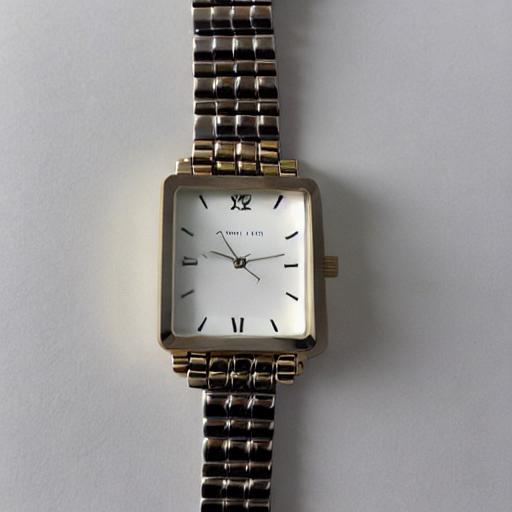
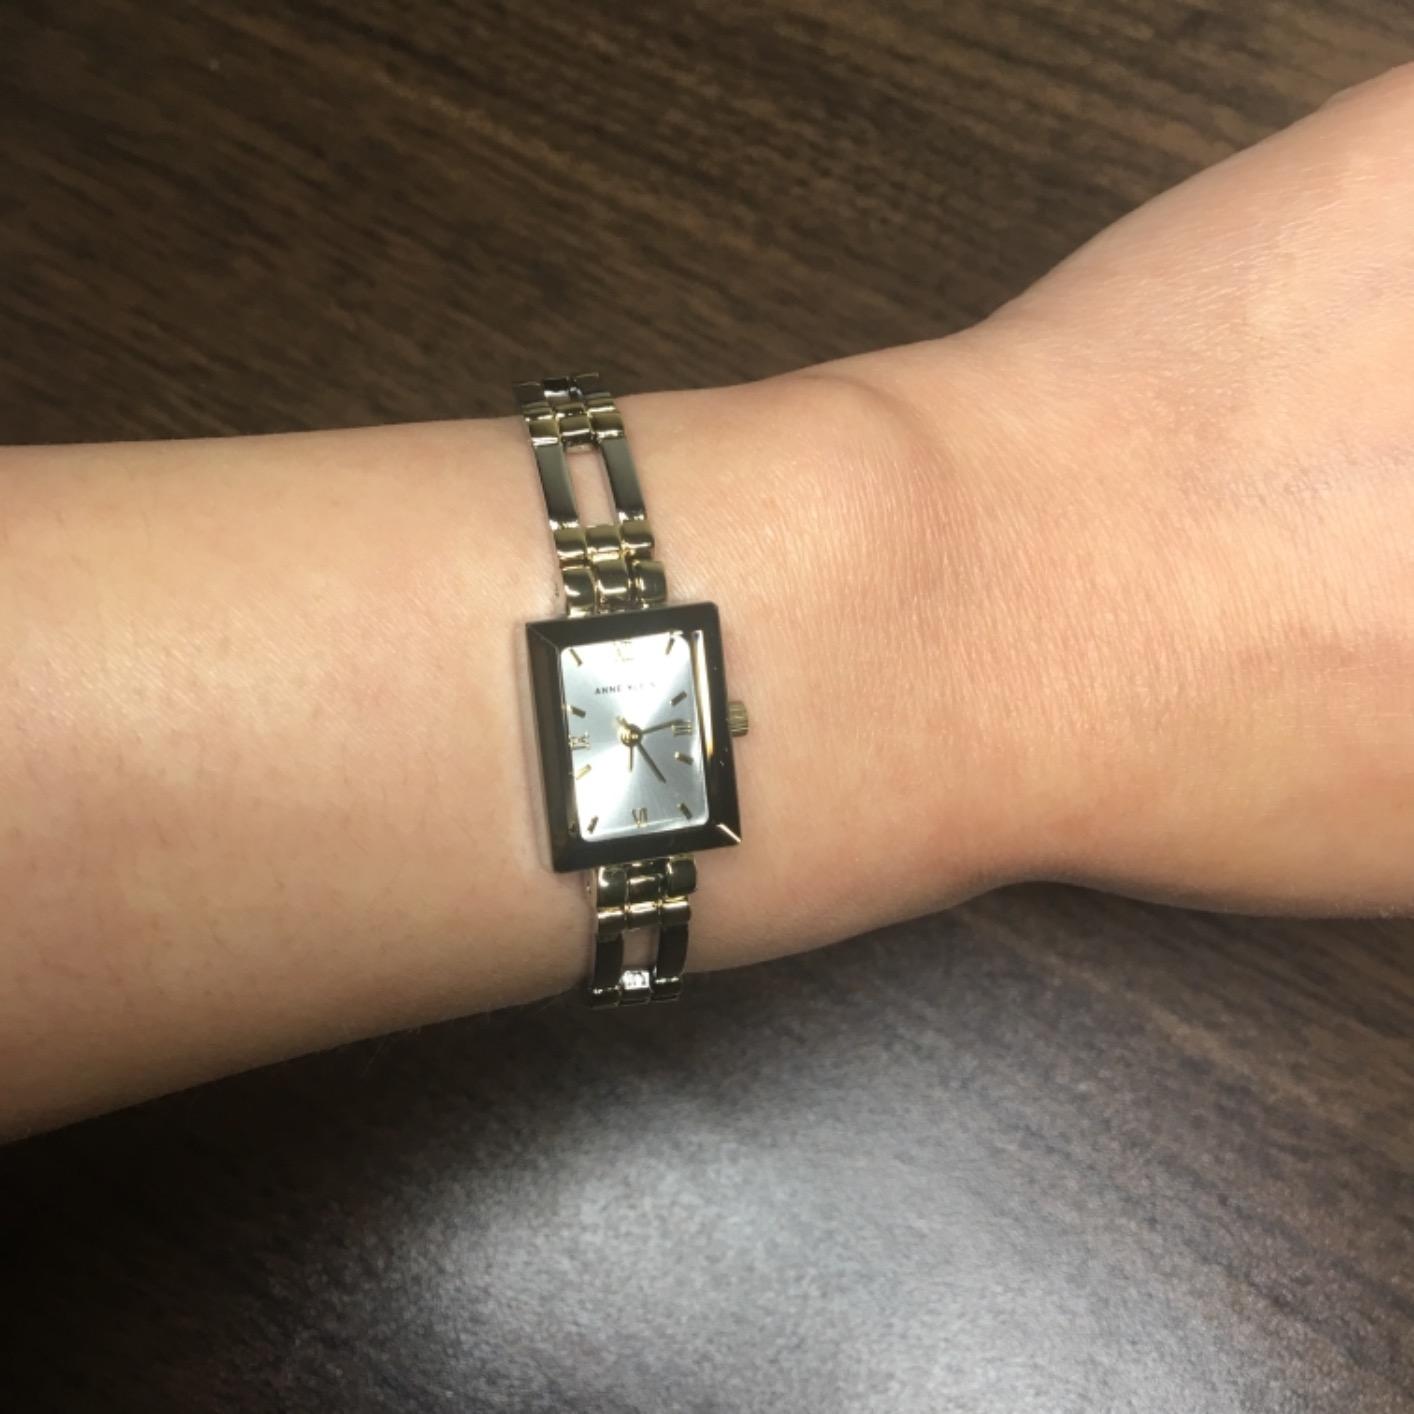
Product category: accessories_watch
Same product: no